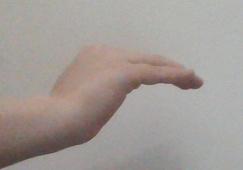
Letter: haa